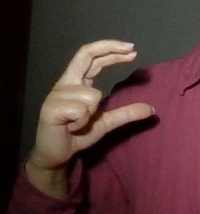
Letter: thal